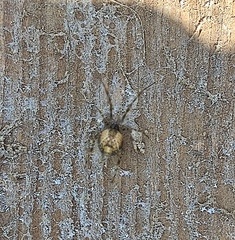
Species: Parasteatoda_tepidariorum